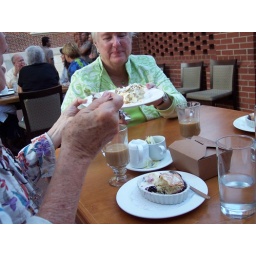
Dinner at soby's in Greenville - Kathy shares her white chocolate banana cream pie.